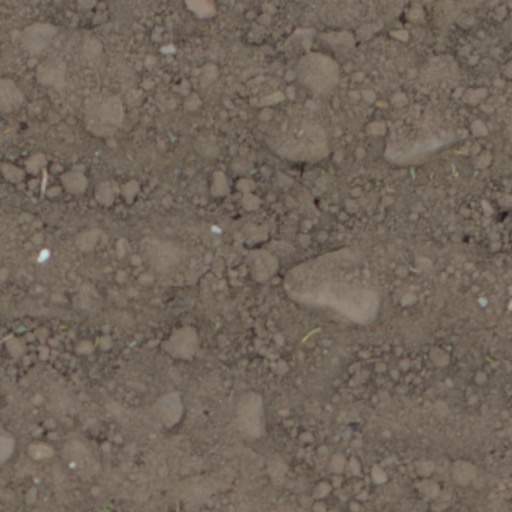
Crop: wheat